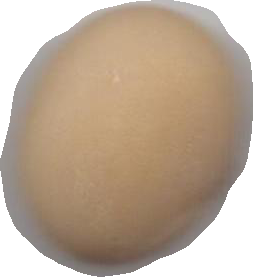
Variety: Anjasmoro